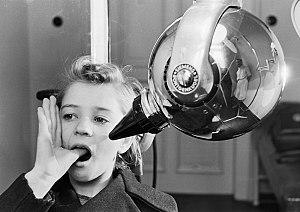
Les faibles doses d'irradiation désignent en radiobiologie, épidémiologie et en physique médicale des expositions à des rayonnements ionisants qui se situent à un niveau faible, de l'ordre du centigray. Ce niveau est très largement inférieur à celui où apparaît un effet déterministe. Il est sous les limites actuelles de détection des effets stochastiques.